Gerard Krefft

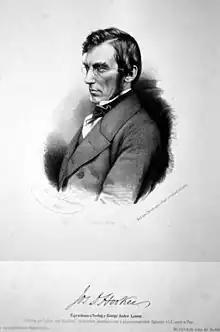
Joseph Dalton Hooker (1860)

Acknowledging the differences between a museum's research and public pedagogy functions, and expressing his hope that his colleagues would "heartily concur in doing all that is in our power to render [the British Museum] and other institutions conducive to the increase of the knowledge, the happiness, and the comforts of the people", John Edward Gray, towards the end of his lengthy career as the Curator of the British Museum, remarked that, in his view, "public museums" were meant to serve the dual purposes of "the diffusion of instruction and rational amusement among the mass of the people, and ... to afford the scientific student every possible means of examining and studying the specimens of which the museum consists".